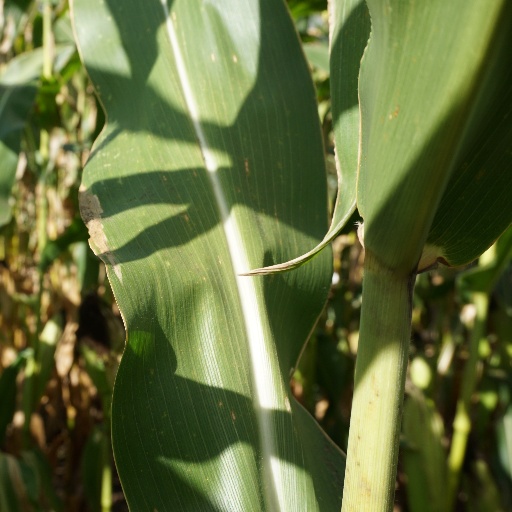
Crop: maize; corn